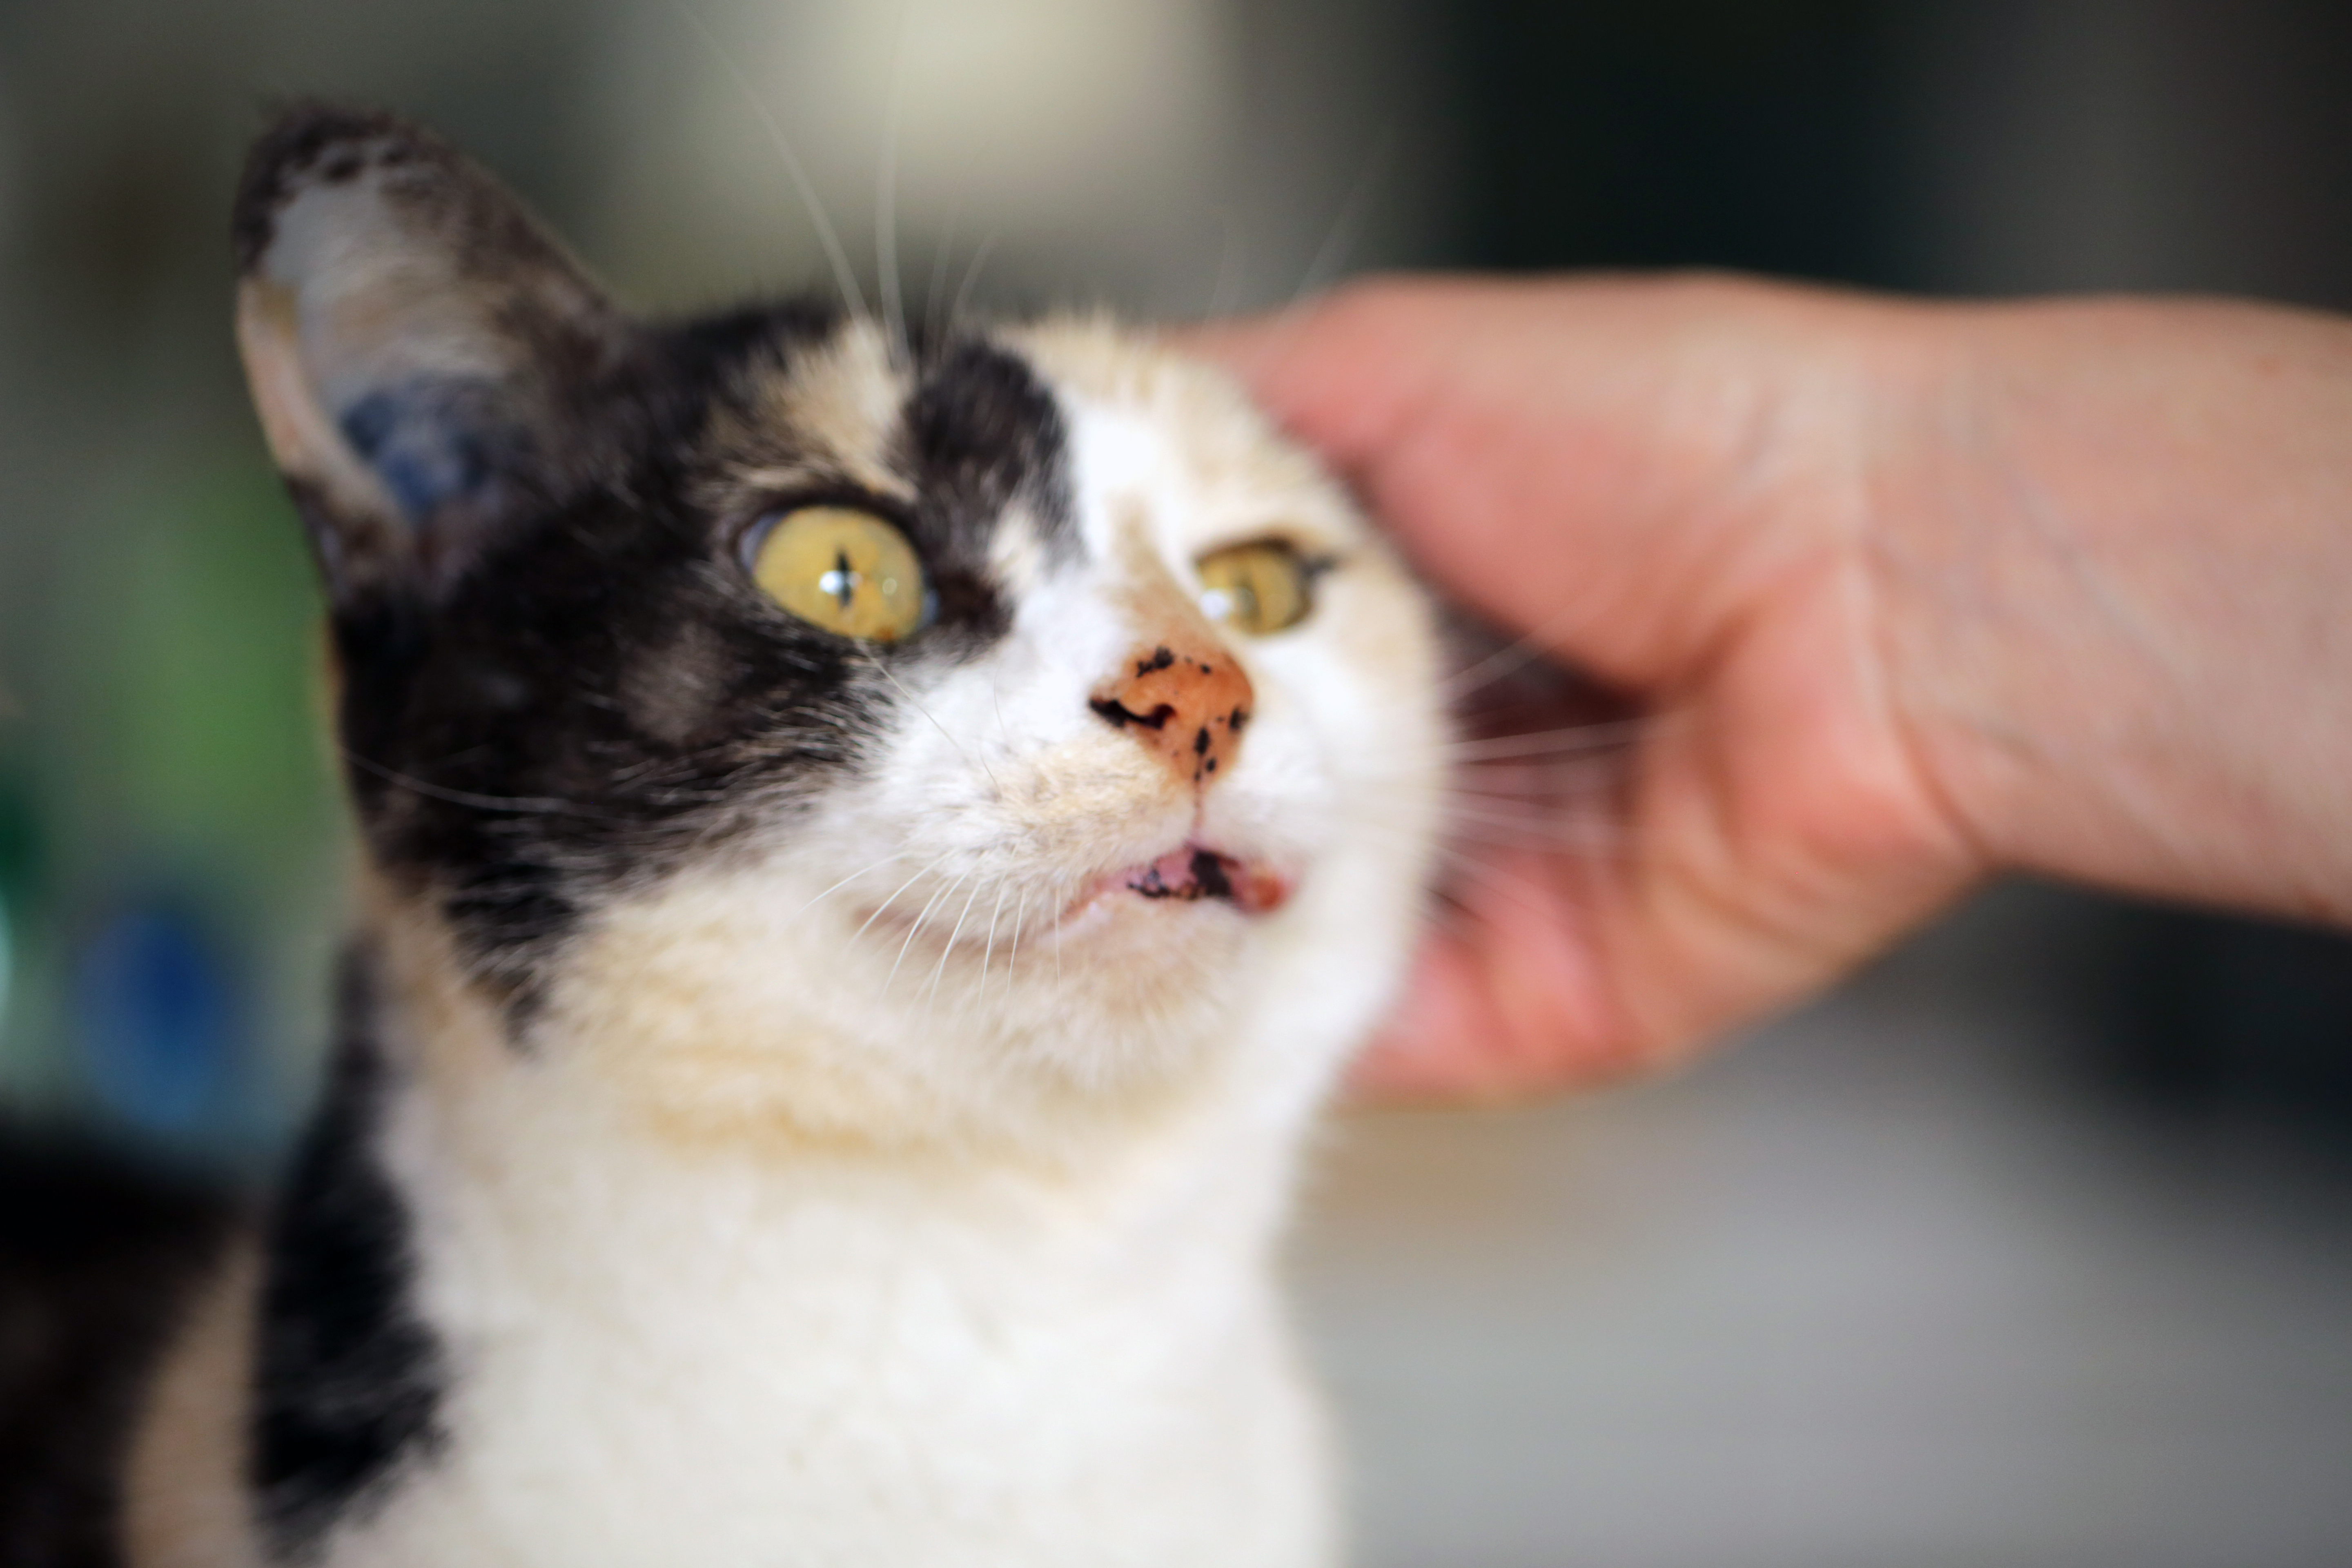
france, europe, kitten, cat, mammal, nose, whiskers, skin, vertebrate, katze, hauskatze, chatte, calicot, tricoline, chattestrilise, european shorthair, small to medium sized cats, cat like mammal, domestic short haired cat